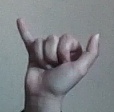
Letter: ya